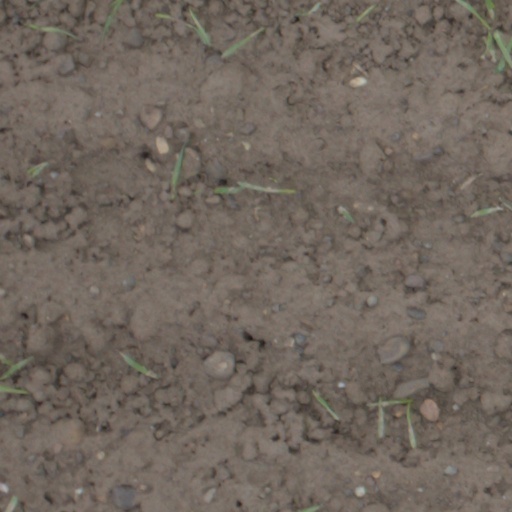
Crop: wheat